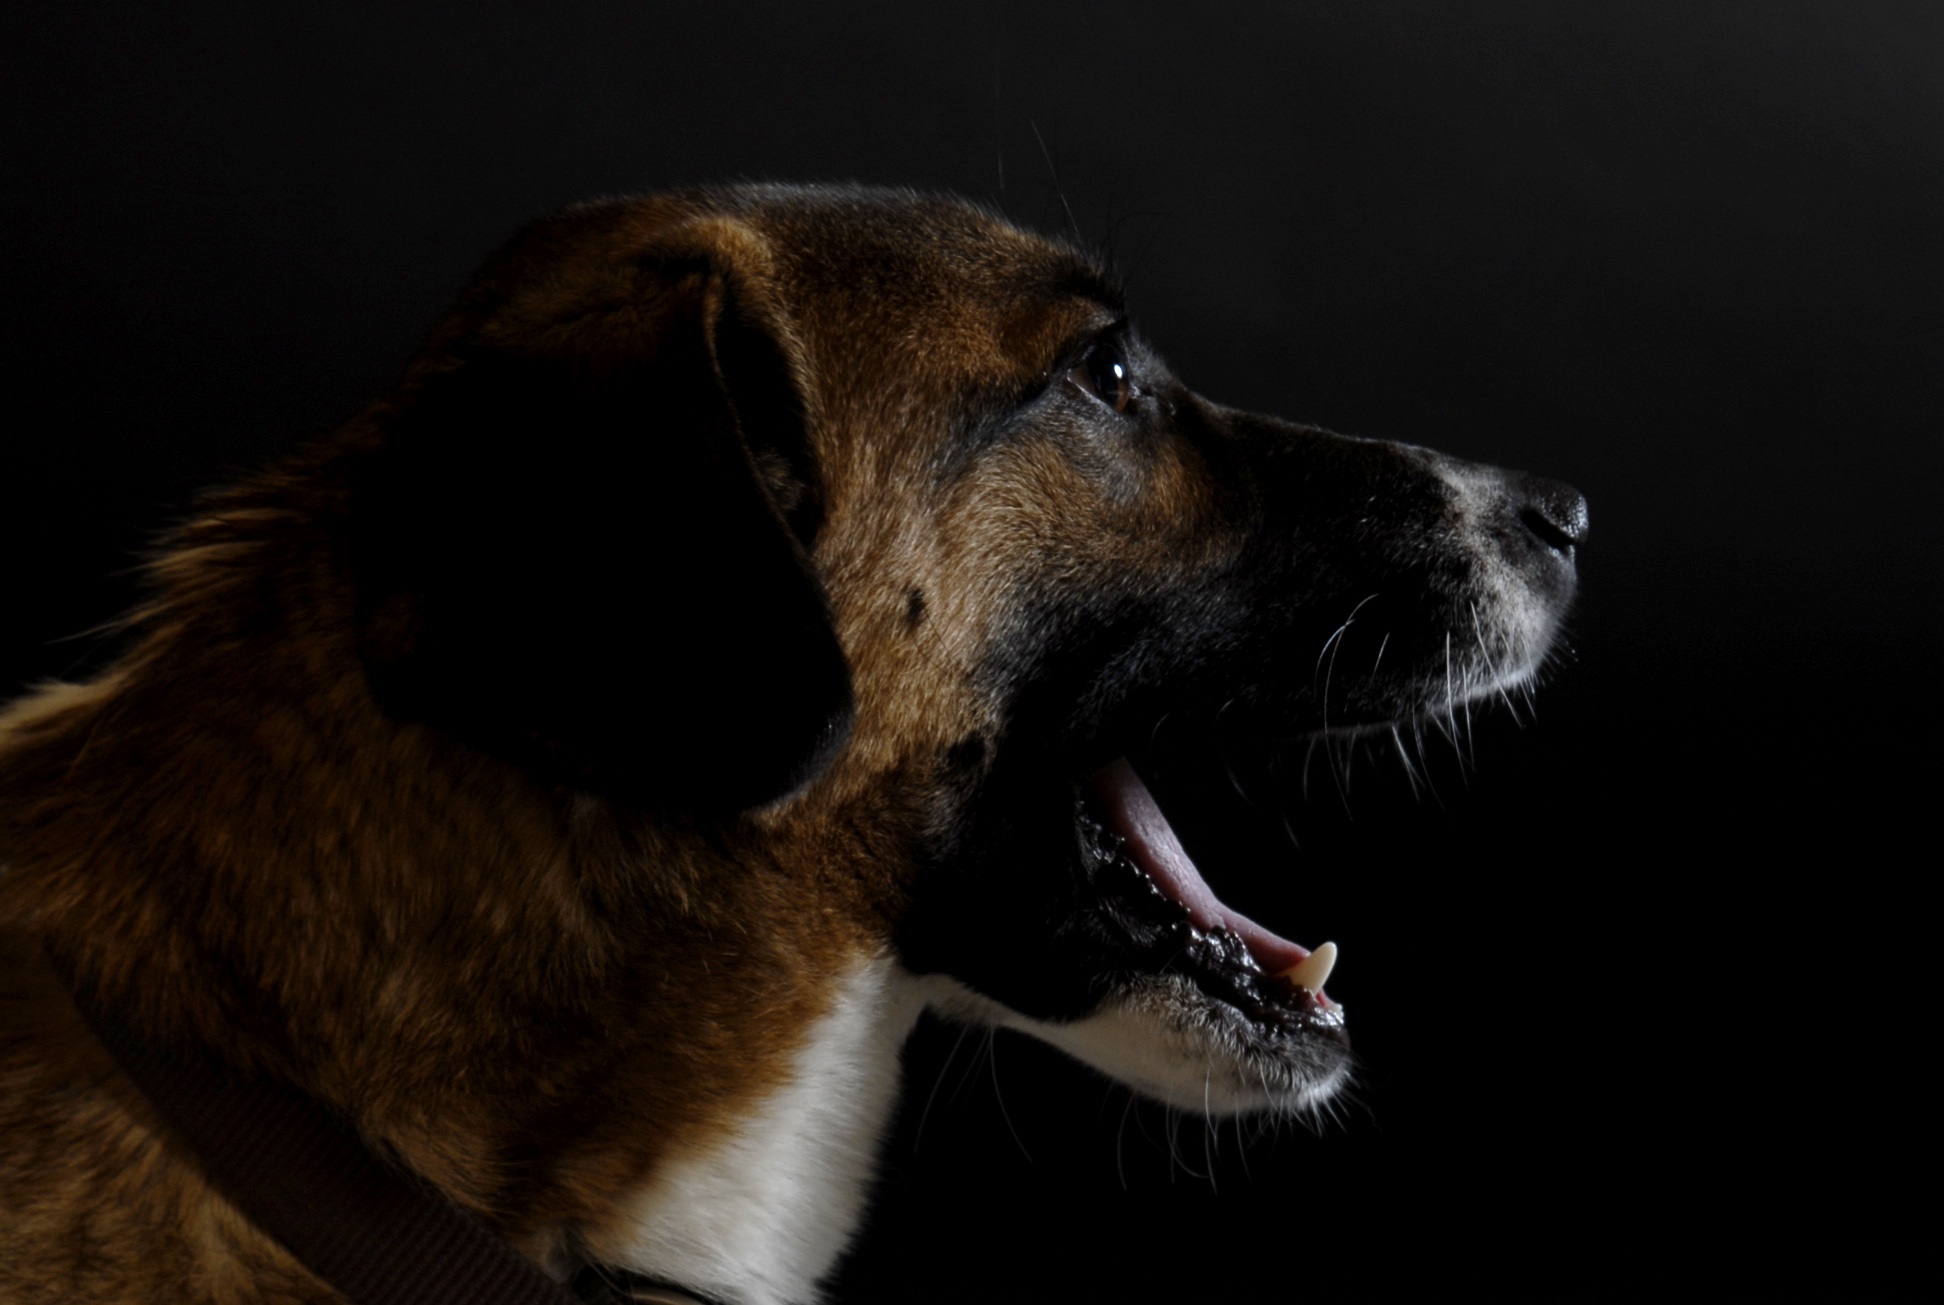
puppy, dog, foot, mammal, vertebrate, tooth, dog like mammal